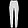
Label: Trouser